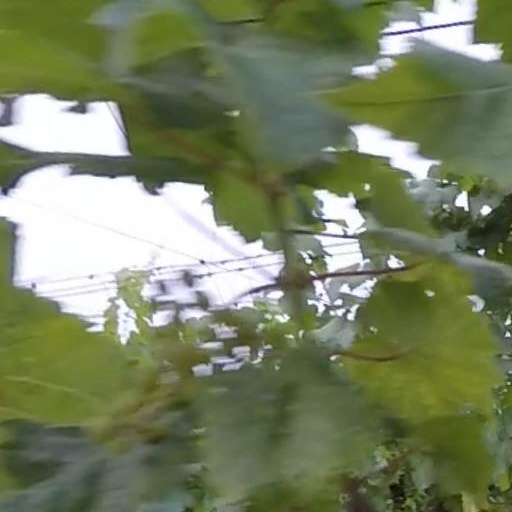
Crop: grape